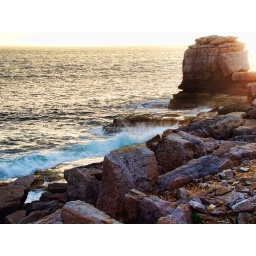
Pulpit rock taken by my son